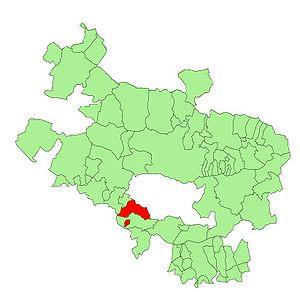
Berantevilla est une commune d'Alava située dans la communauté autonome du Pays basque en Espagne.